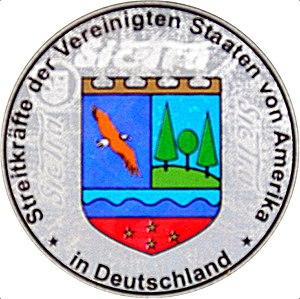
La plaque d'immatriculation allemande est un dispositif permettant l'identification des véhicules du parc automobile allemand.